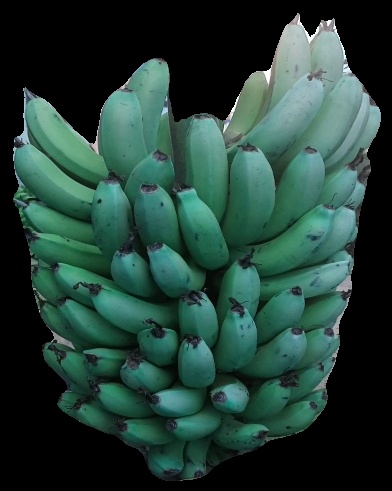
Variety: pachbale
Grade: grade2